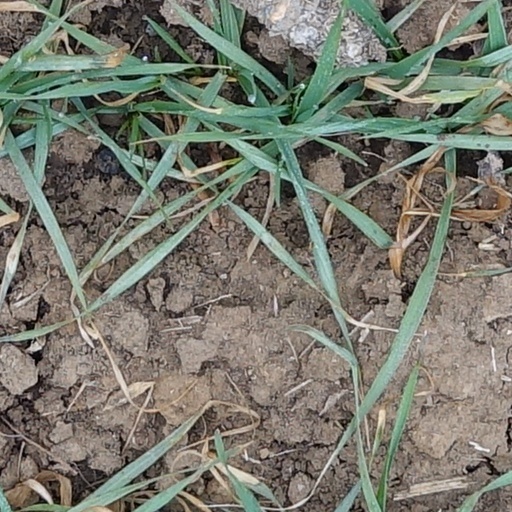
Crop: wheat